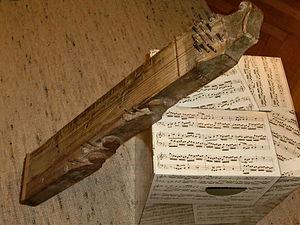
Le Scheitholt ou Scheitholz est un instrument de musique à cordes pincées anciennement répandu en Allemagne à partir du XIVᵉ siècle.